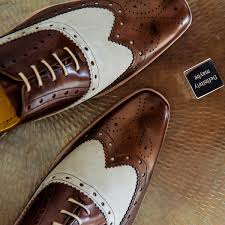
Label: Brogue